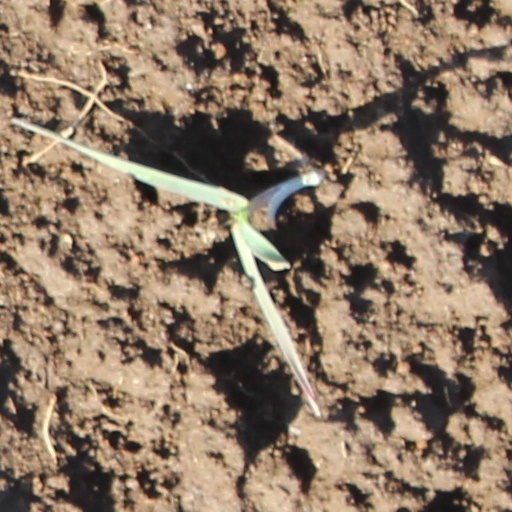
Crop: wheat